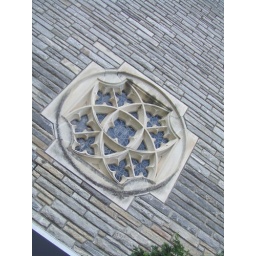
One of the stained glass windows in the Chapel at Lake Junaluska.